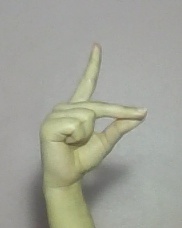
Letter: ta